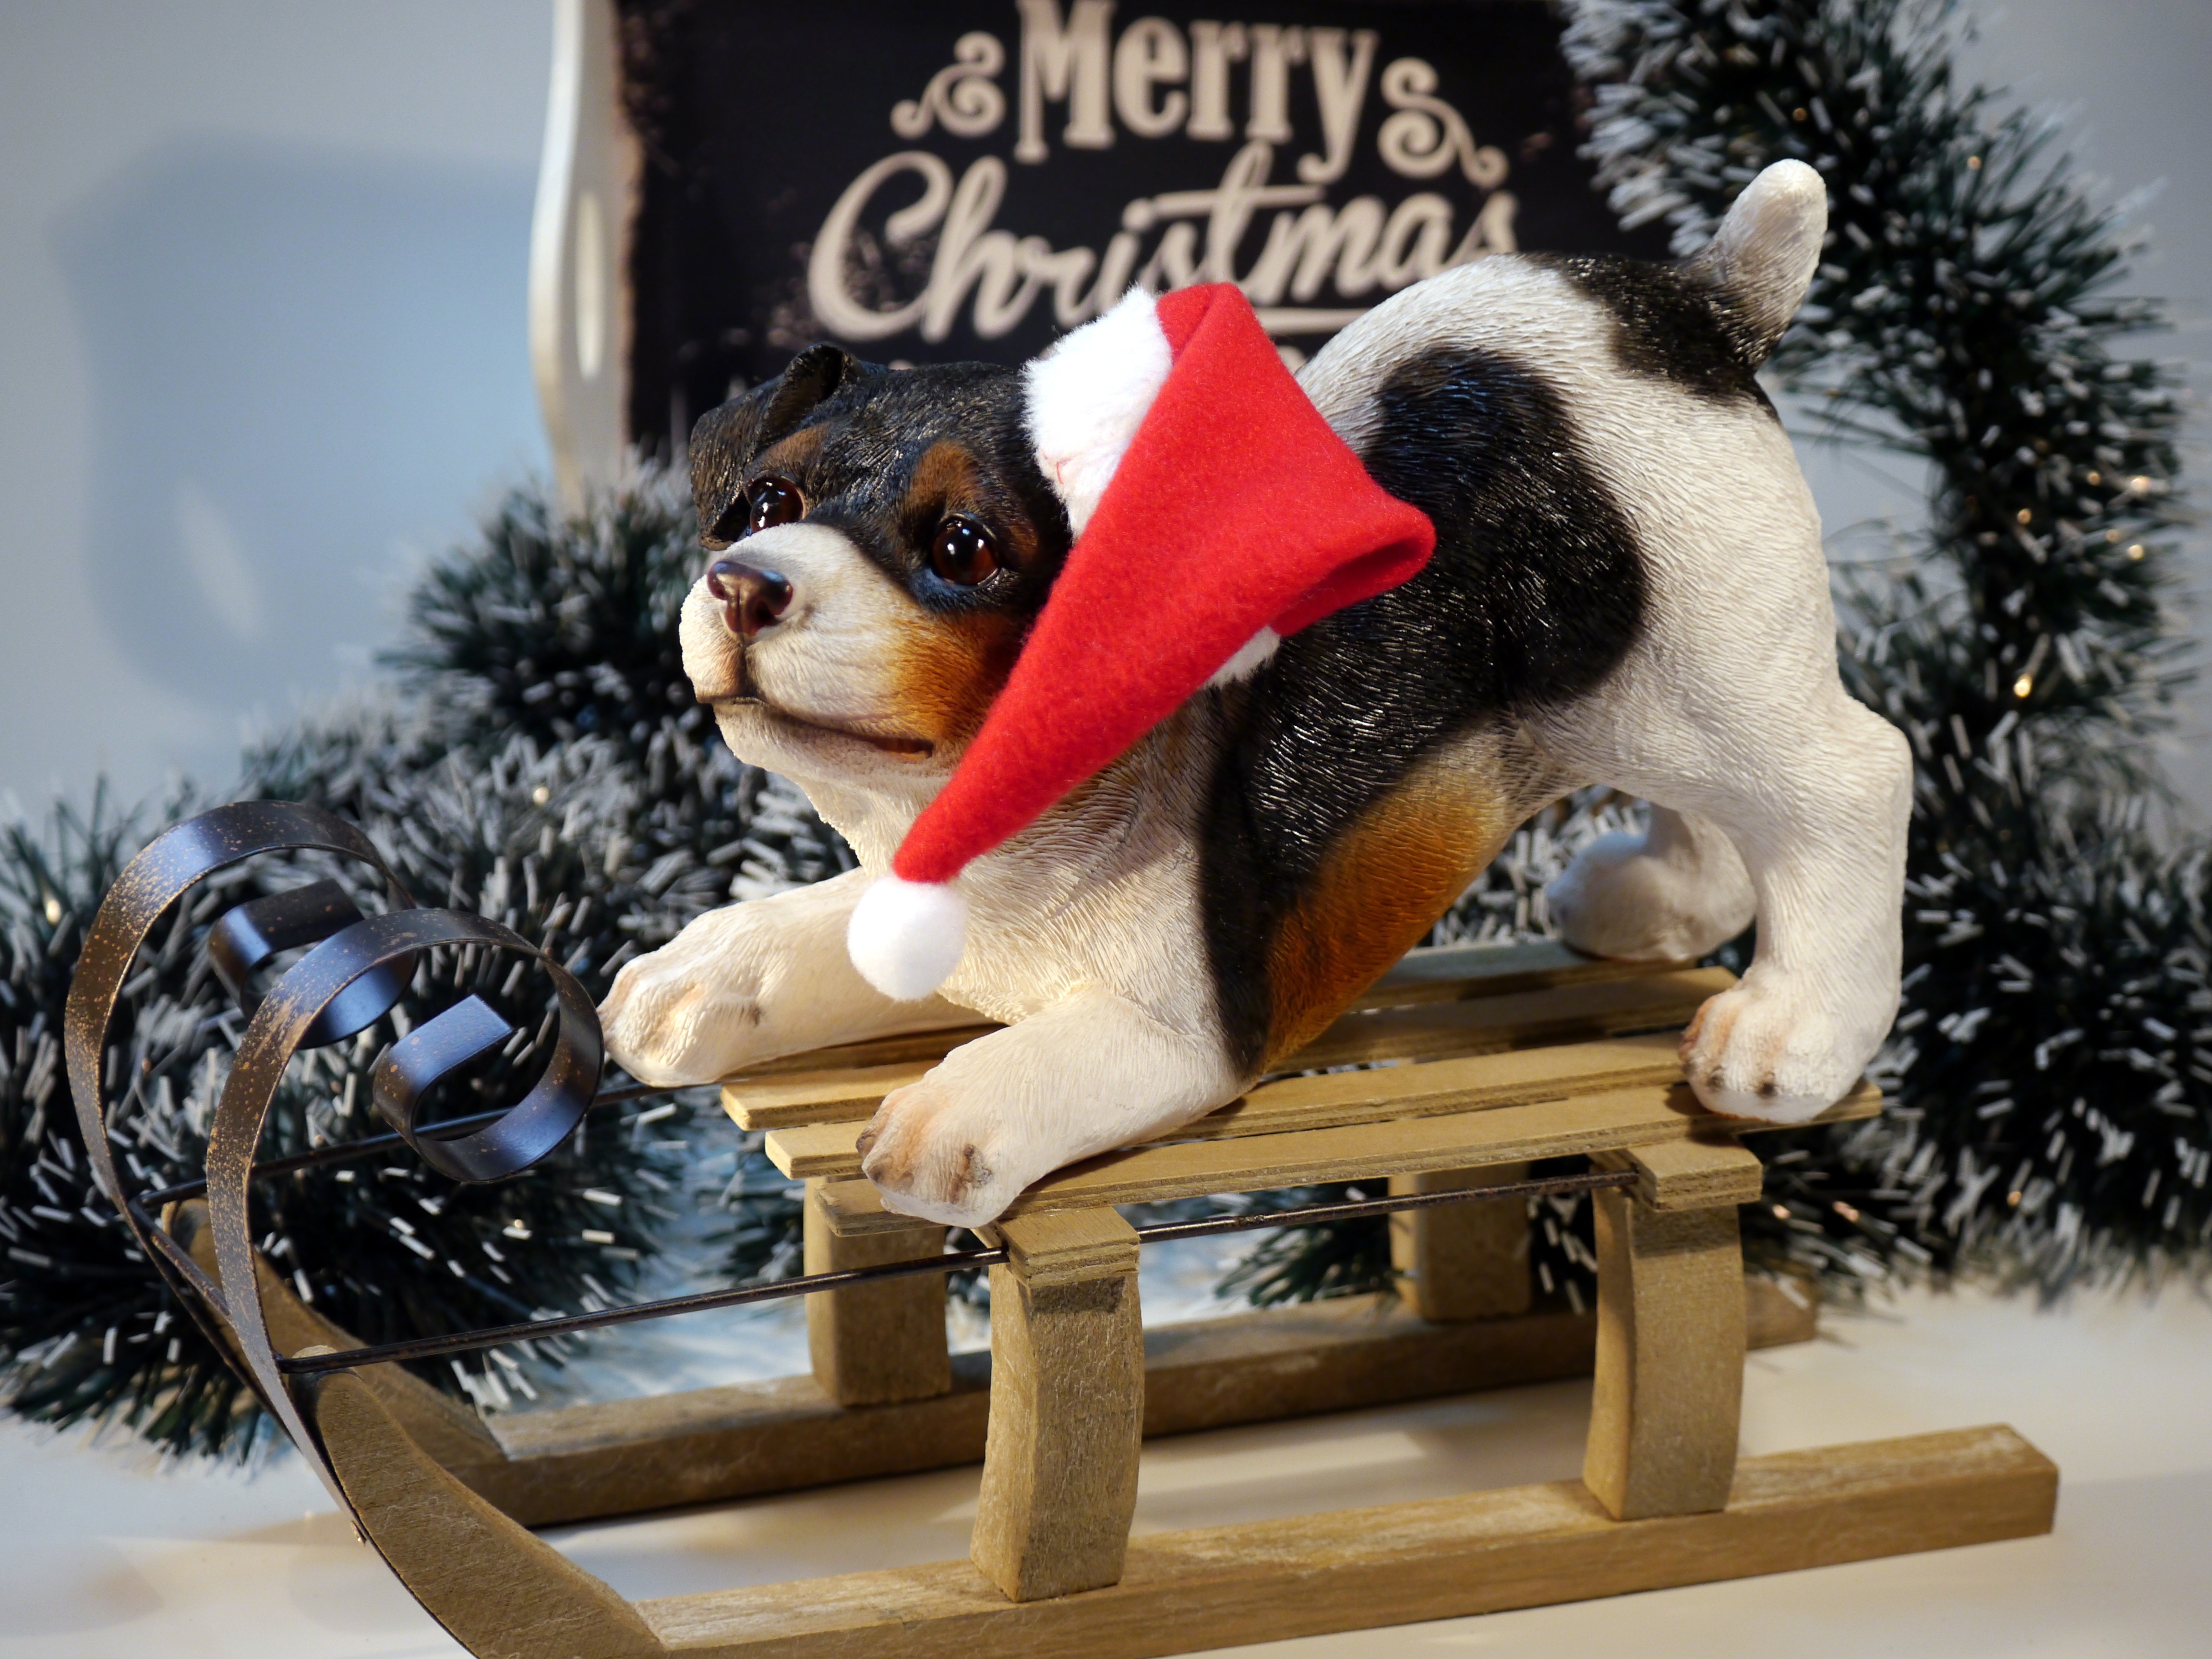
winter, dog, christmas, toy, christmas time, textile, xmas, animal world, dog breed, stuffed toy, christmas dog, christmas eight man hat, dog like mammal